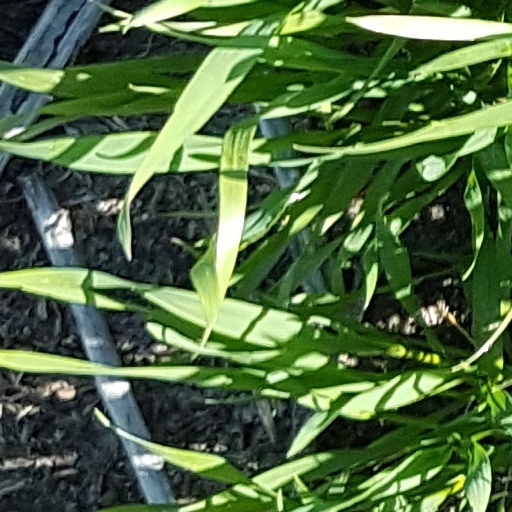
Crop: wheat